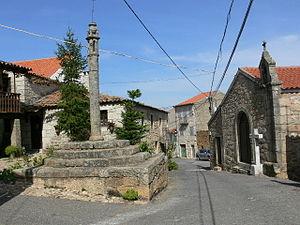
Cette liste non exhaustive recense les piloris encore visibles au Portugal.